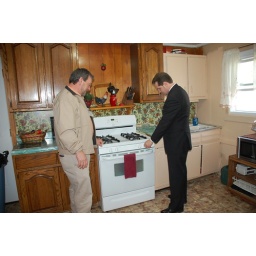
New kitchen stove placed in Jonesboro home